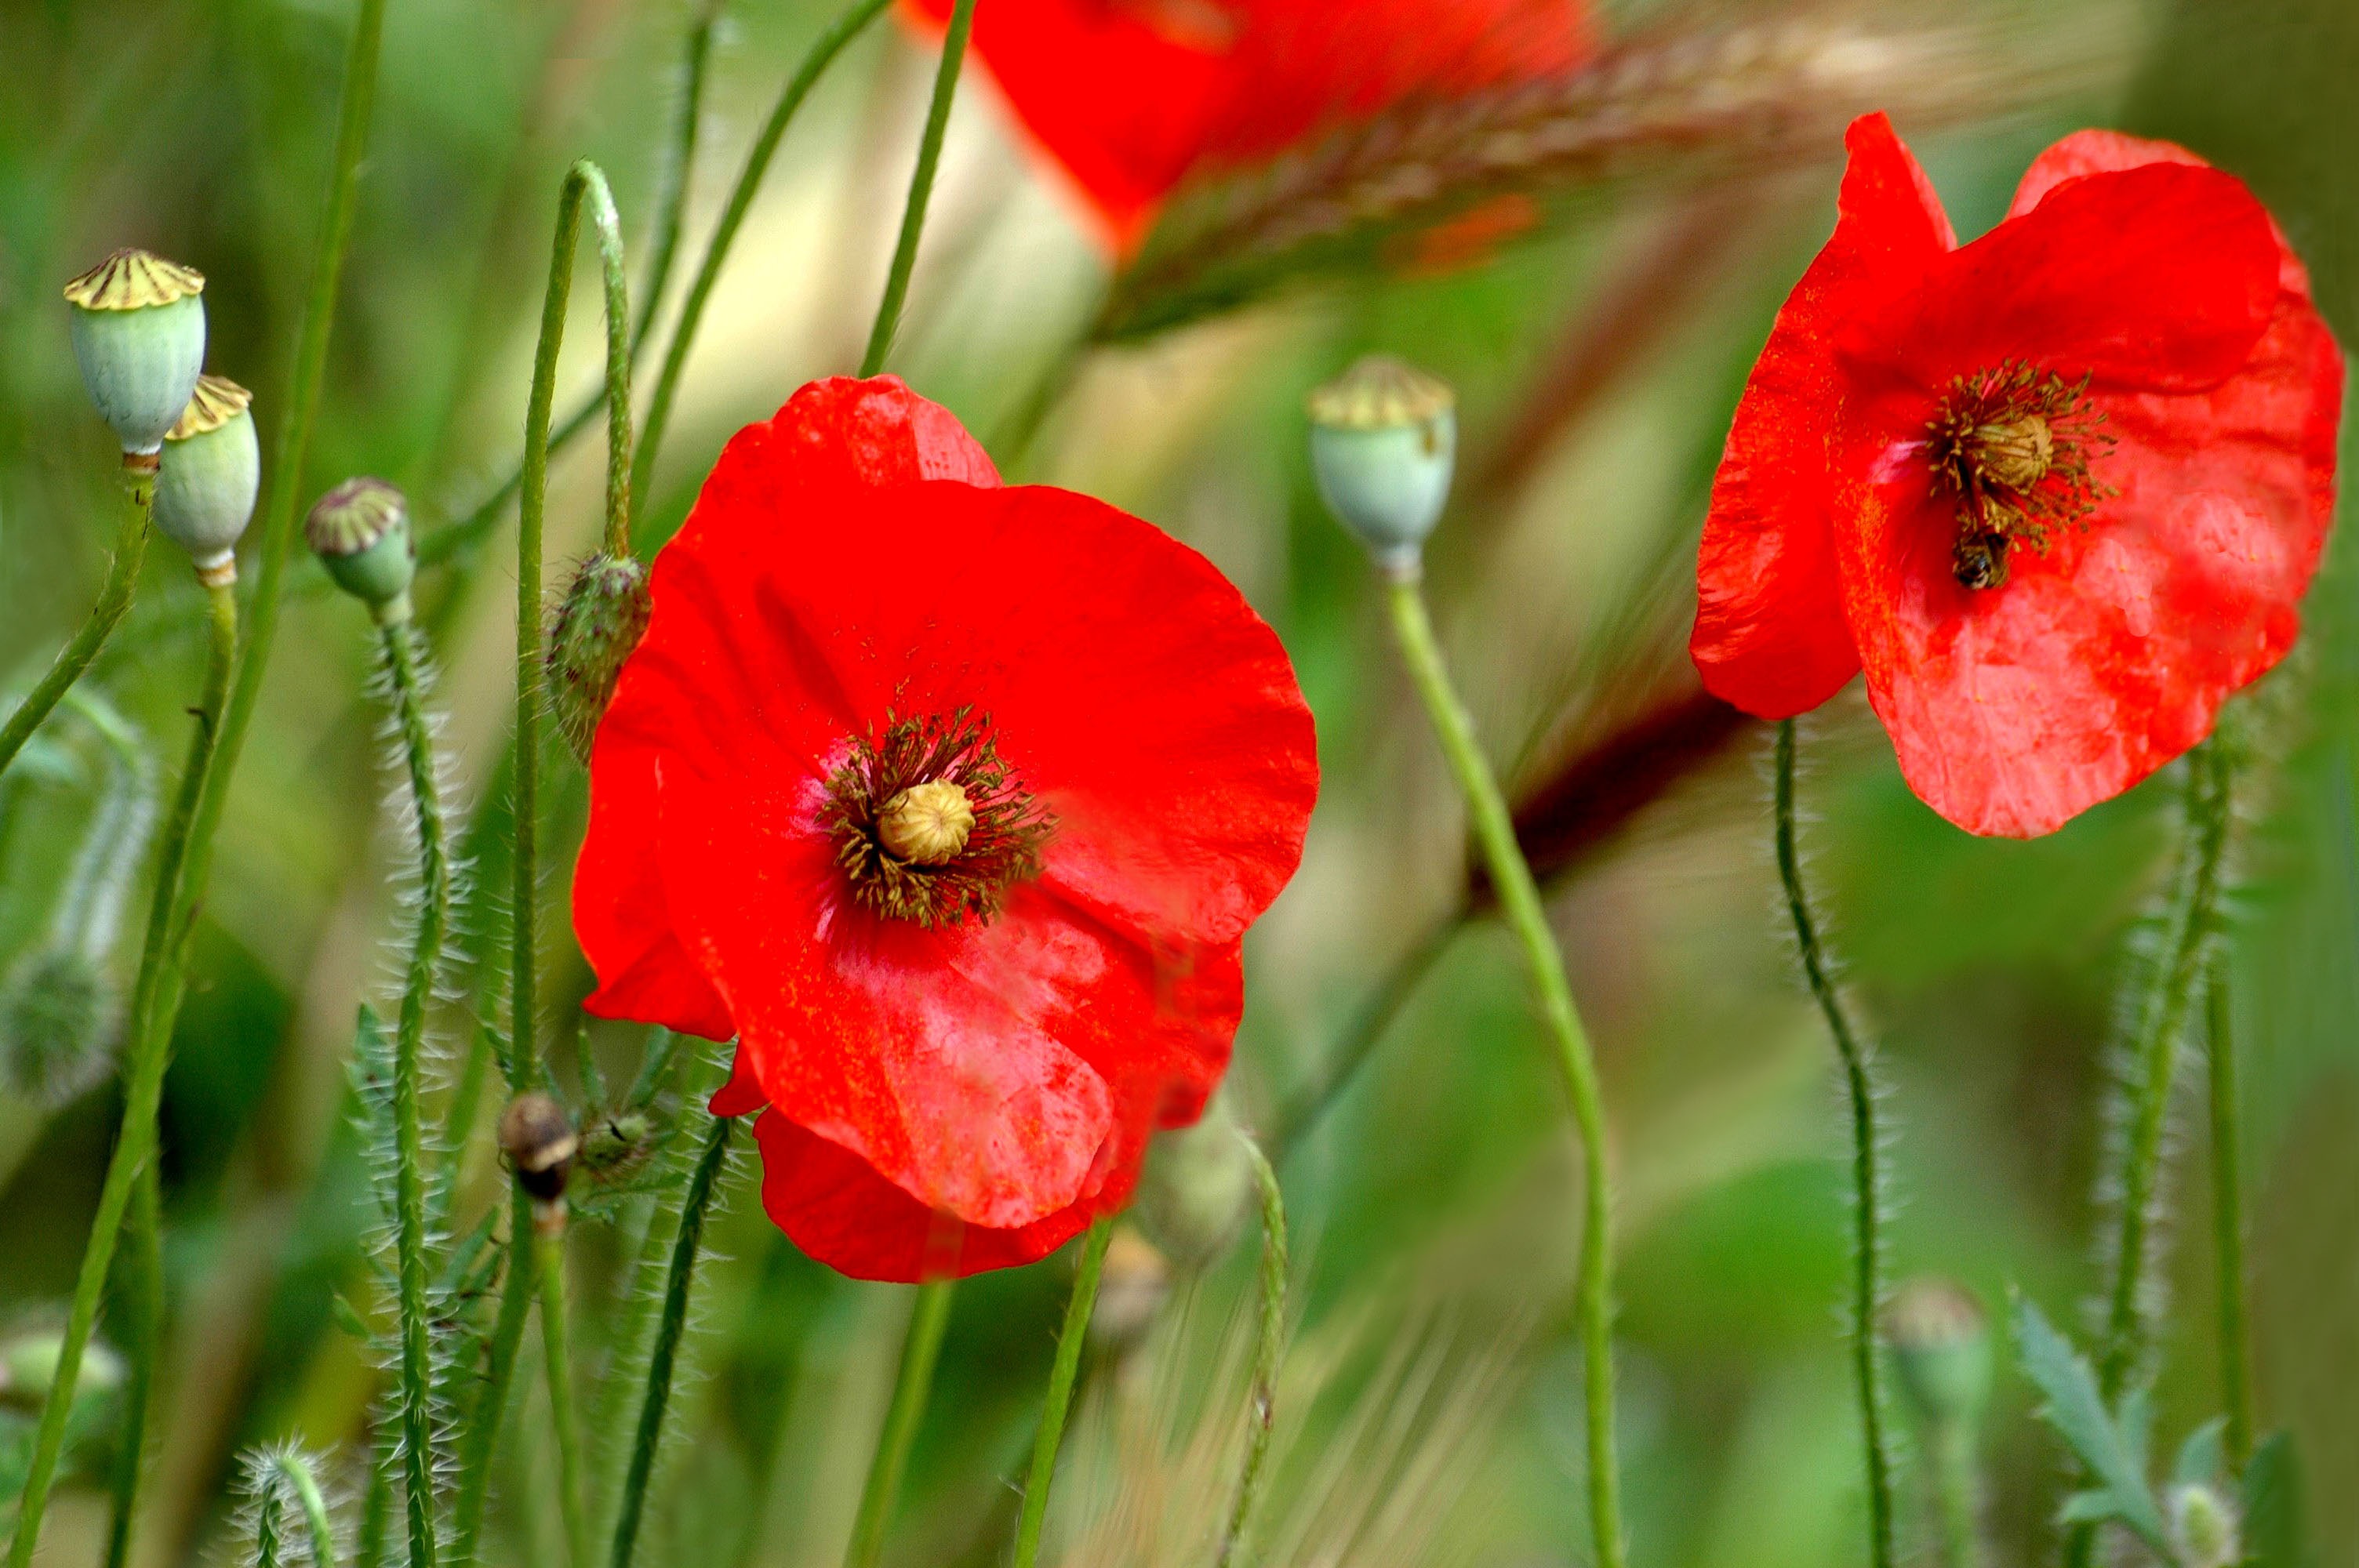
nature, plant, meadow, flower, petal, red, botany, flora, wildflower, poppy, poppies, pre, coquelicot, macro photography, flowering plant, fleurs des champs, plant stem, land plant, poppy family